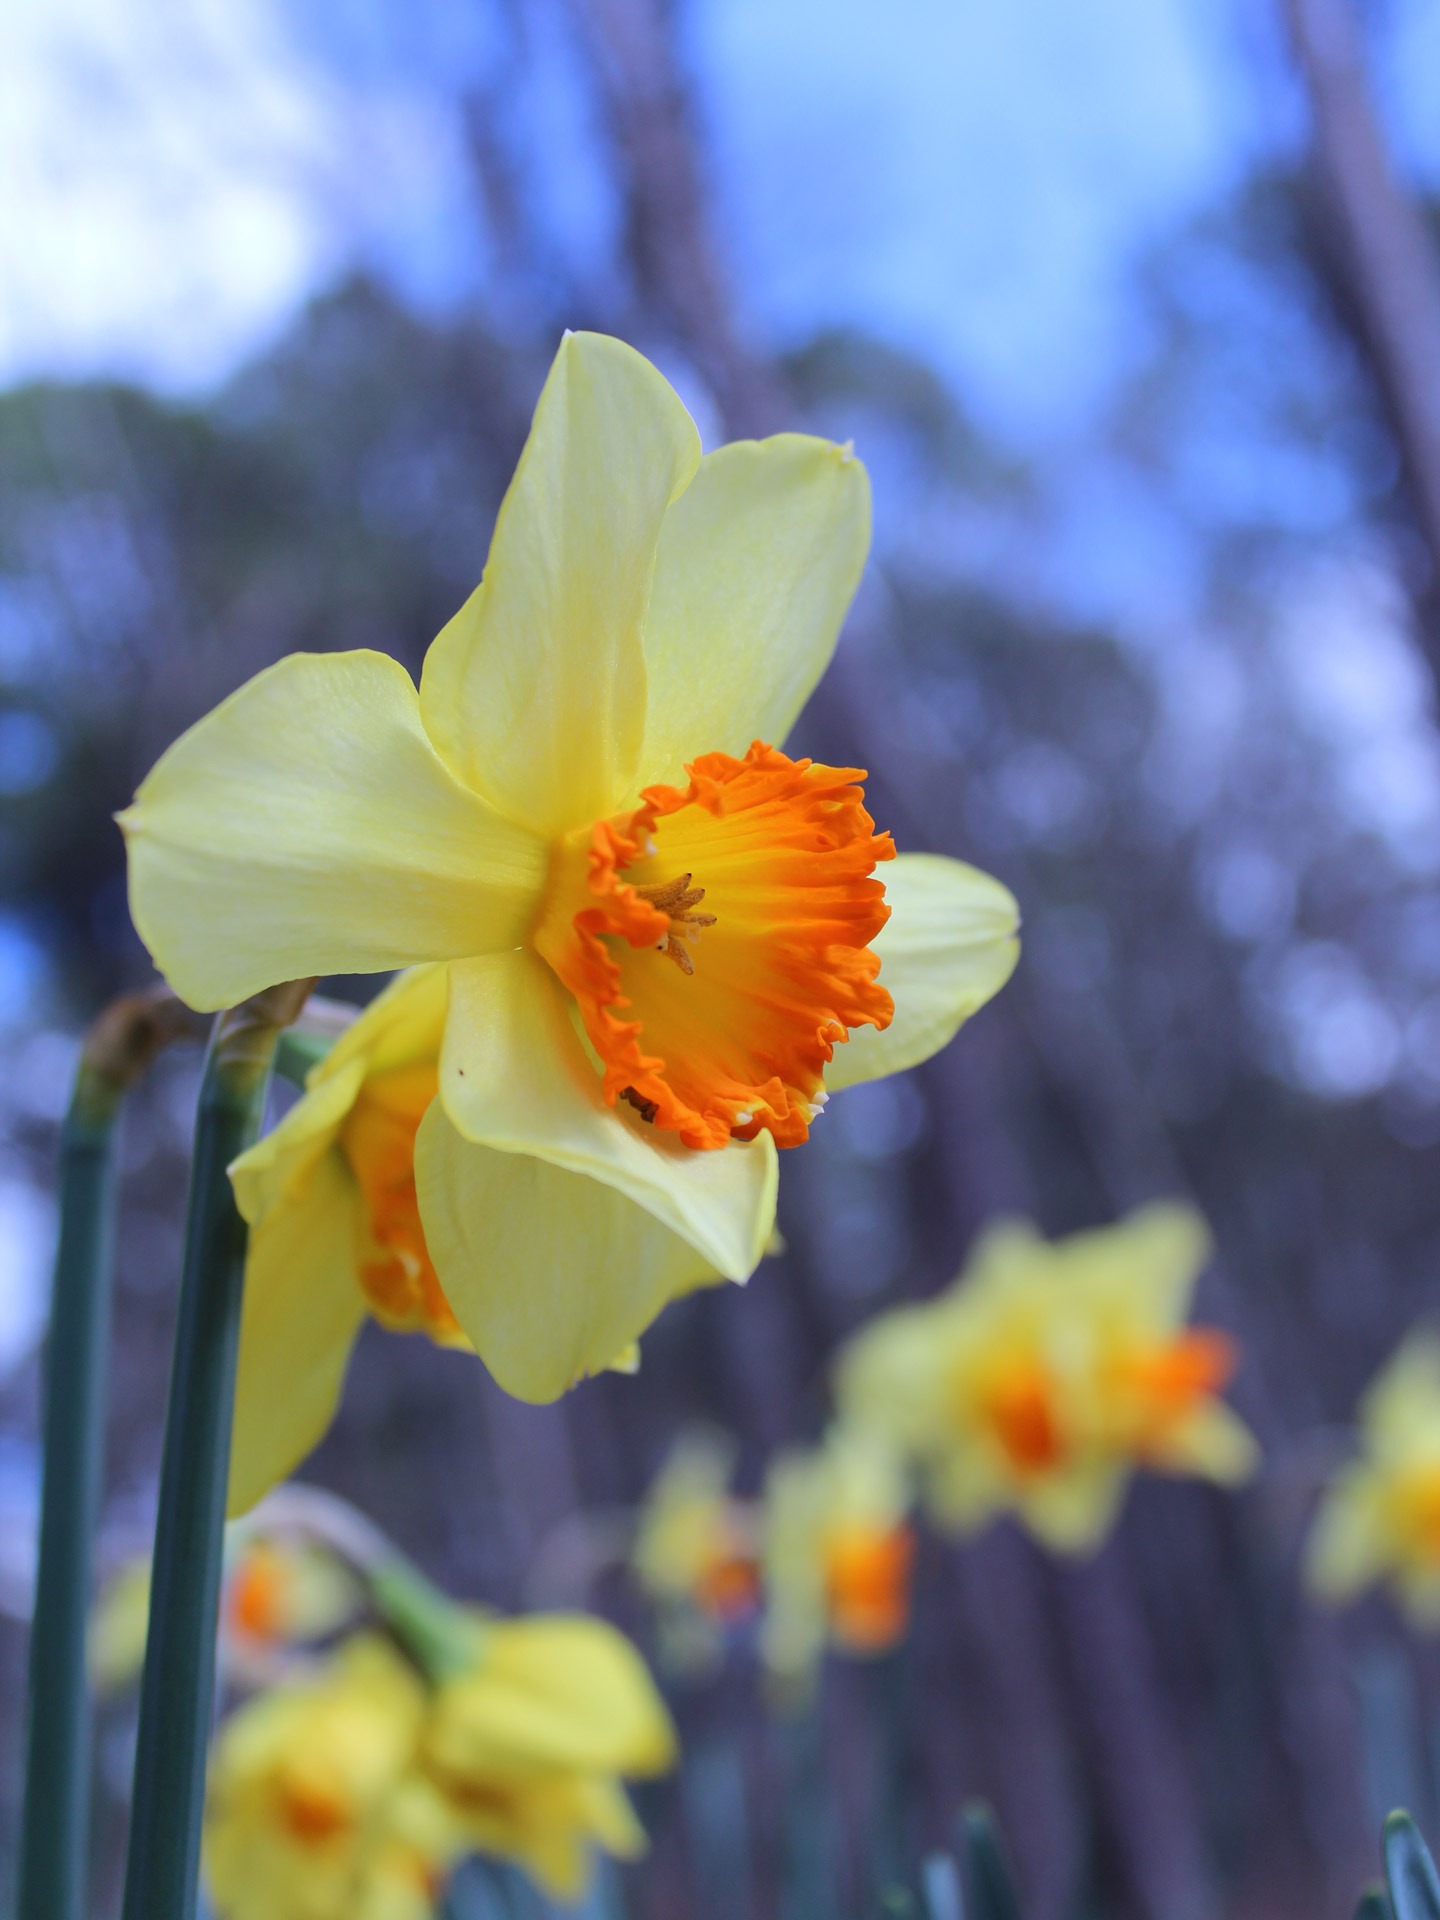
blossom, plant, flower, petal, floral, spring, botany, blooming, yellow, flora, plants, wildflower, petals, blossoms, daffodils, fleurs, narcissus, ornamental, blooms, flowering, macro photography, flowering plant, blue background, plant stem, land plant